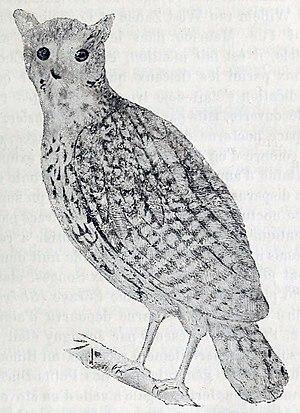
Mascarenotus sauzieri est une espèce d'oiseaux de la famille des strigidés aujourd'hui disparue et autrefois endémique de l'île Maurice, dans l'océan Indien.
Mascarenotus est un genre d'oiseaux éteint de la famille des Strigidés. Il se trouvait à l'état naturel dans l'archipel des Mascareignes.